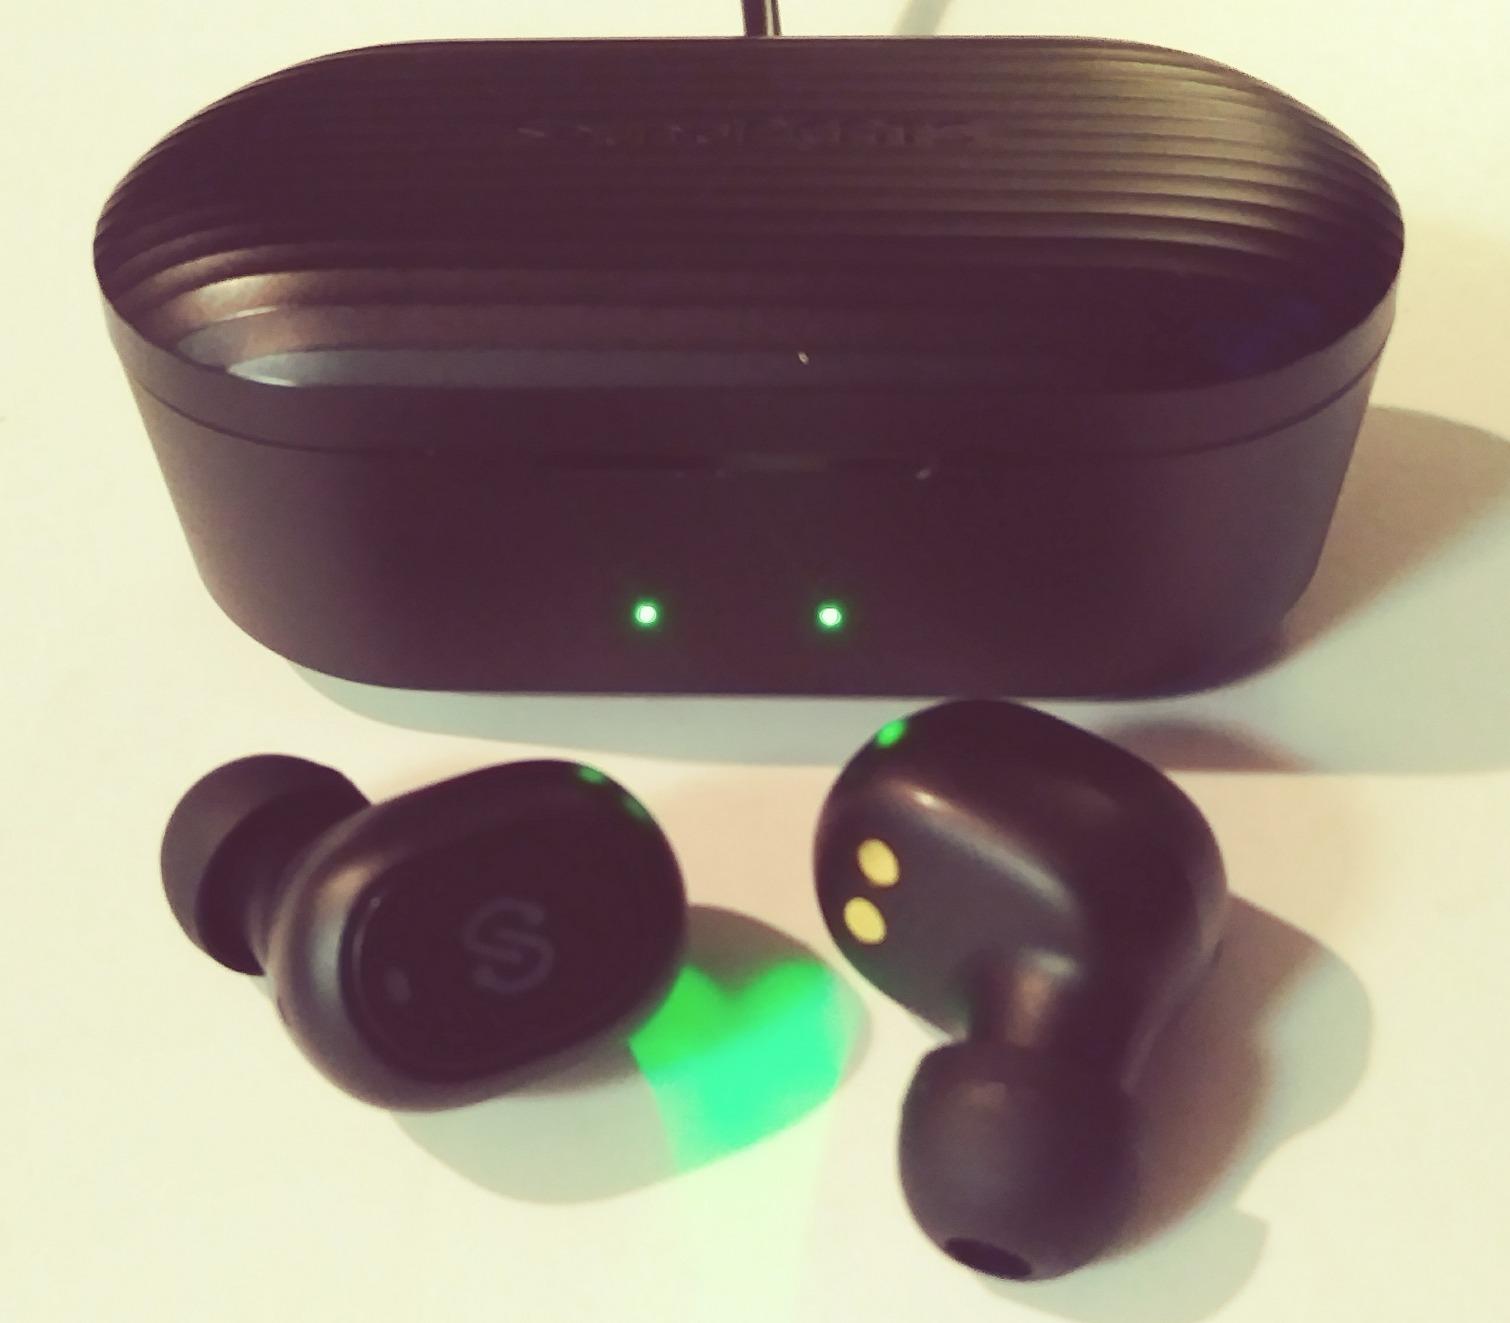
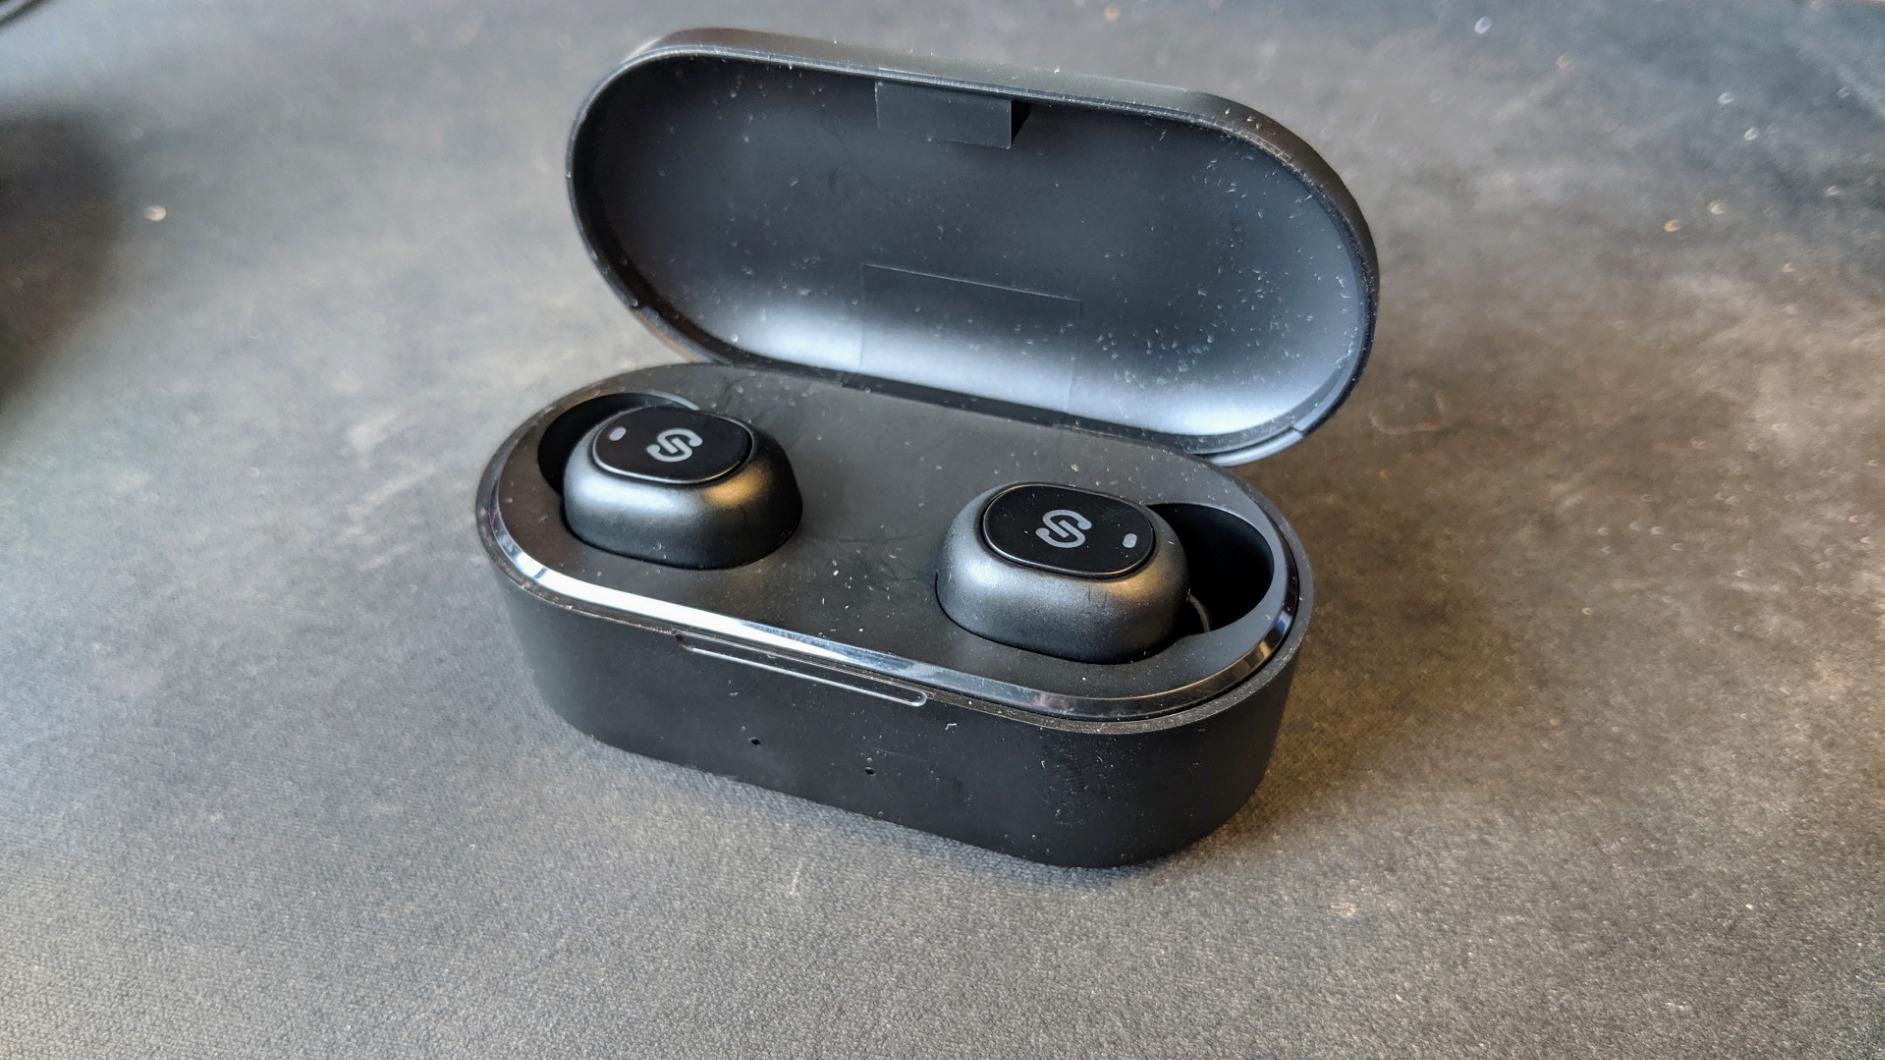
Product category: earbuds
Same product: yes